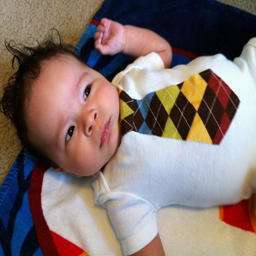
this is a baby wearing a tie laying down
a small child laying on its back on a blanket
A baby in a onesie, featuring a faux tie, lies supine, on a colorful blanket,  spread on a carpet.
A baby laying on the floor while wearing a neck tie.
there is a baby that has a tshirt with a tie